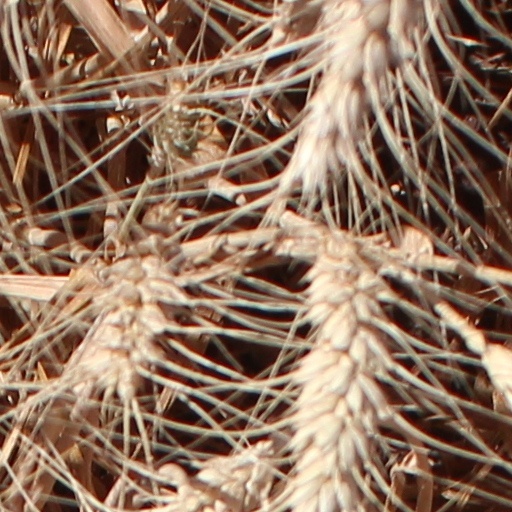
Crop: wheat